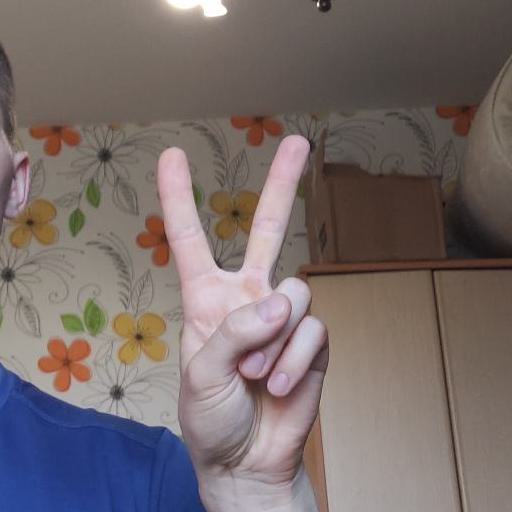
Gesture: peace